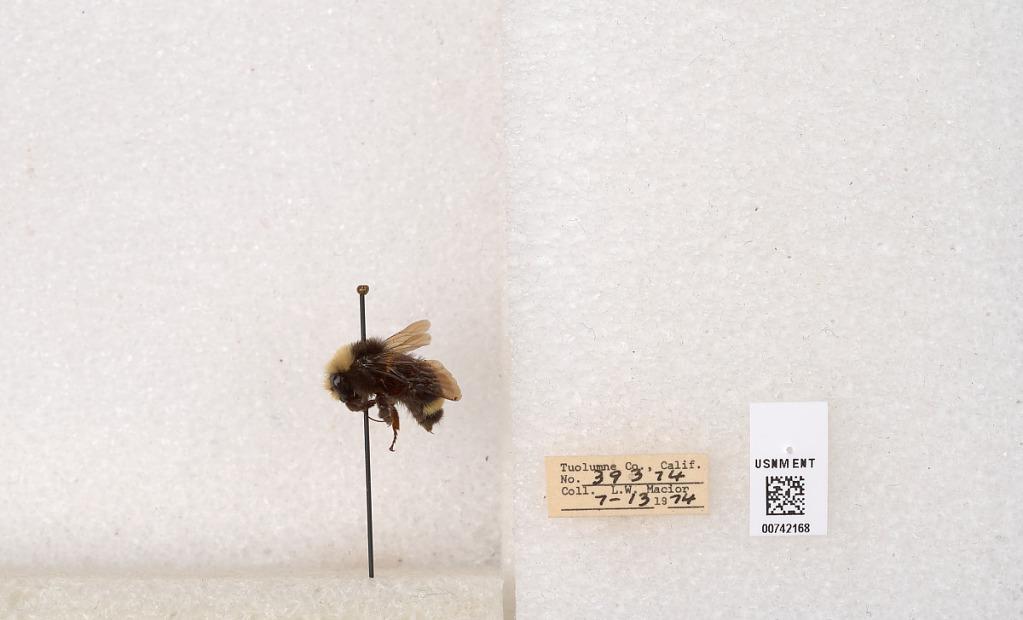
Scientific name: Bombus (Pyrobombus) vosnesenskii Radoszkowski
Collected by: L. Macior
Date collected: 1974-7-13
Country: United States
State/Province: California
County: Tuolumne
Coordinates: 37.9712, -120.228